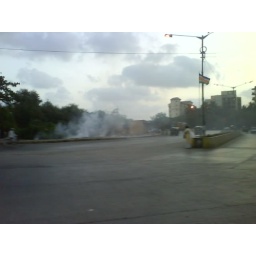
street near my house